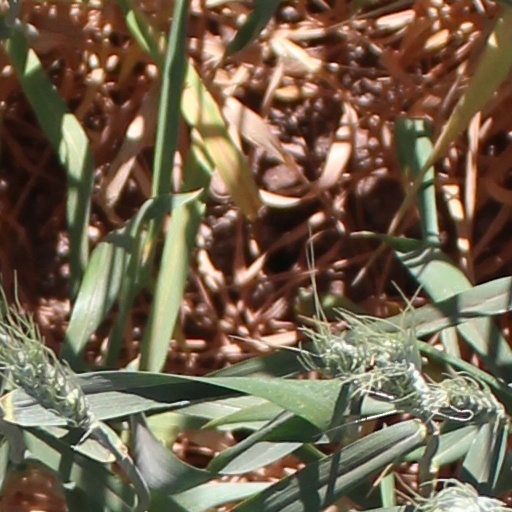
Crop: wheat